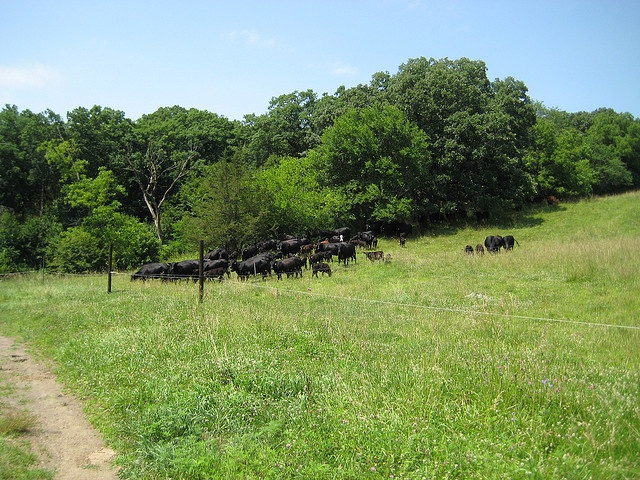
A herd of cattle standing in a fenced in field beside a grove of trees.
a number of cows in a field behind a fence
Many black steer are in the wild near the woods.
a group of cows standing around in the grass and eating it
A herd of black animals are eating grass.